Turbak's invasion of Assam

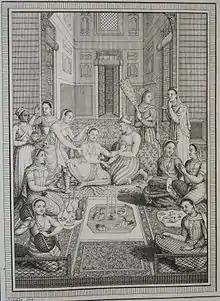

Husain Khan, another Muslim general, arrived to reinforce Turbak's forces with six elephants, 100 cavalry, and 1,000 infantry troops. Reinforced by Hussain Khan, Turbak took position near the Dikrai River, across from the Ahom camp. However, the Ahoms were now better prepared and managed to defeat the Muslims in several engagements. Mula Gabharu showed immense courage on the battlefield, killing several enemy soldiers. She was, however, later struck by a bullet from Turbak, killing her instantly. The five women who accompanied her to the battlefield also died. The women's sacrifice galvanized the Ahom forces, which fought with renewed passion.